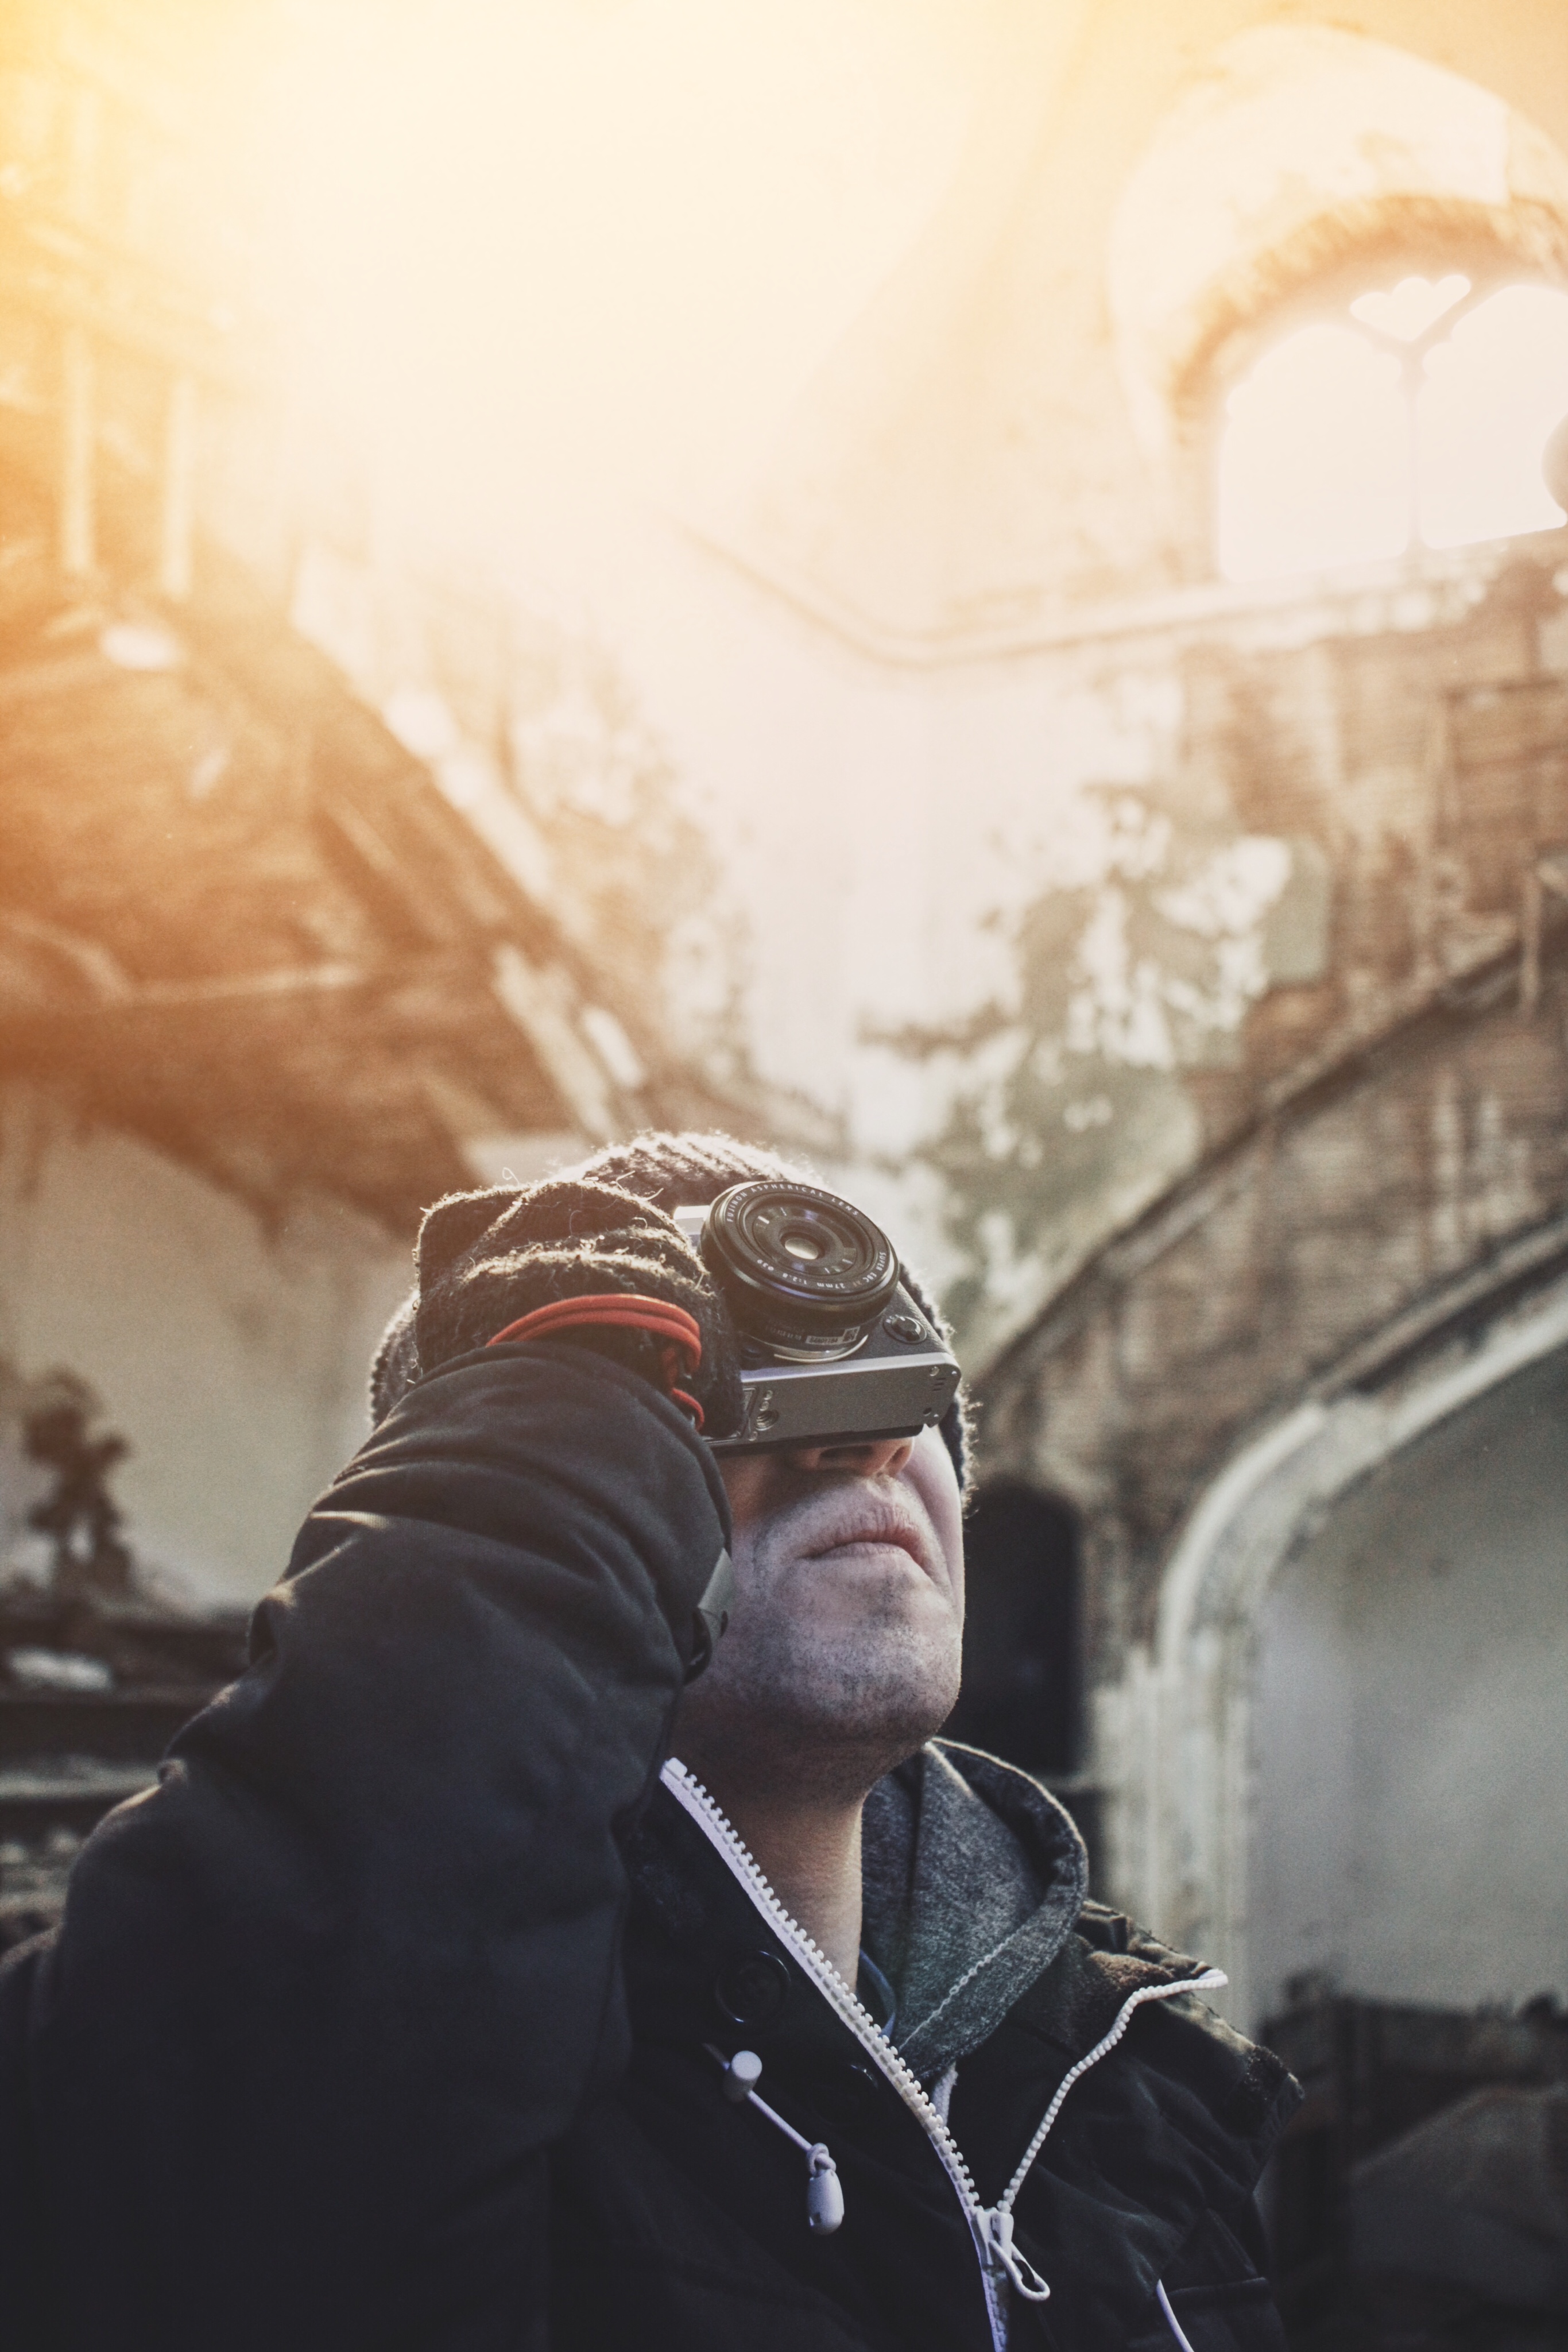
man, person, people, camera, photographer, portrait, soldier, photograph, image